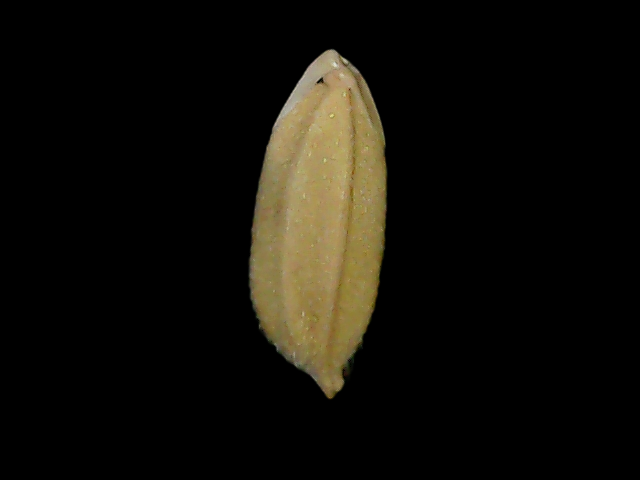
Rice variety: Bd76